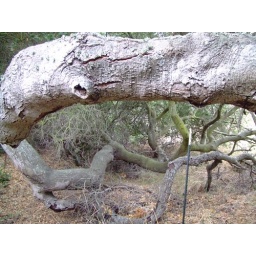
Some tree at some rich person's house in Santa Barbara. I thought it looked cool.